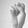
ASL letter: S